Petroleum Trail

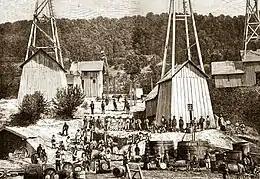
View of the oil field in Galicia. Oil wells (pl. "szyby naftowe"), erected in 1881

The Petroleum Trail is an international tourist trail which runs from Poland to Ukraine linking places associated with the petroleum industry of the 19th century.